Fantasías

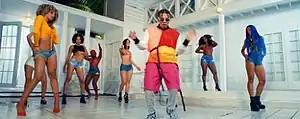
A screenshot from the music video, depicting Alejandro dancing with several female dancers in a party.

An accompanying music video was released simultaneously with the song. The visual was filmed in Miami, produced by the Mastermind Company, and directed by Gustavo "Gus" Camacho. During his interview with "Primera Hora", Alejandro explained: "It's tropical, with the chinchorreos. The concept of the video is on an island and a lot of partying, a lot of Jamaican vibes, a lot of movement, a lot of dancing."